Alan Ford (architect)

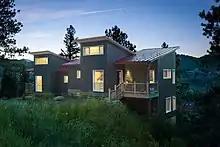
Blue Spruce Habitat for Humanity Duplex

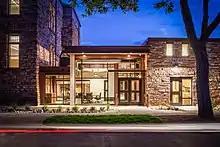
Mapleton Early Childhood Center in Boulder, CO

Ford Architects P.C. is a Colorado architecture firm based in the unique Taxi2 development within the River North Art District in Denver. The firm was founded in 2007 by Alan Ford, who had been a design and managing partner with Hutton Ford Architects. Alan Ford Architects specializes in the design of high-performance, sustainable K-12 schools, but also has extensive experience in a variety of additional project types including office, retail and mixed-use developments; performing arts facilities; single family and multifamily residential; and sports and fitness centers.